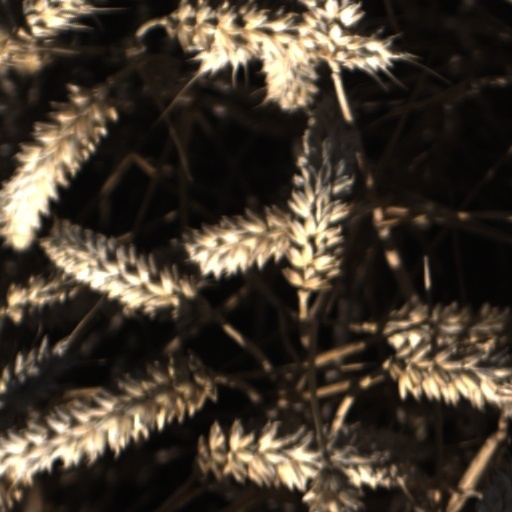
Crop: wheat